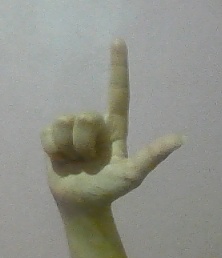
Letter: laam